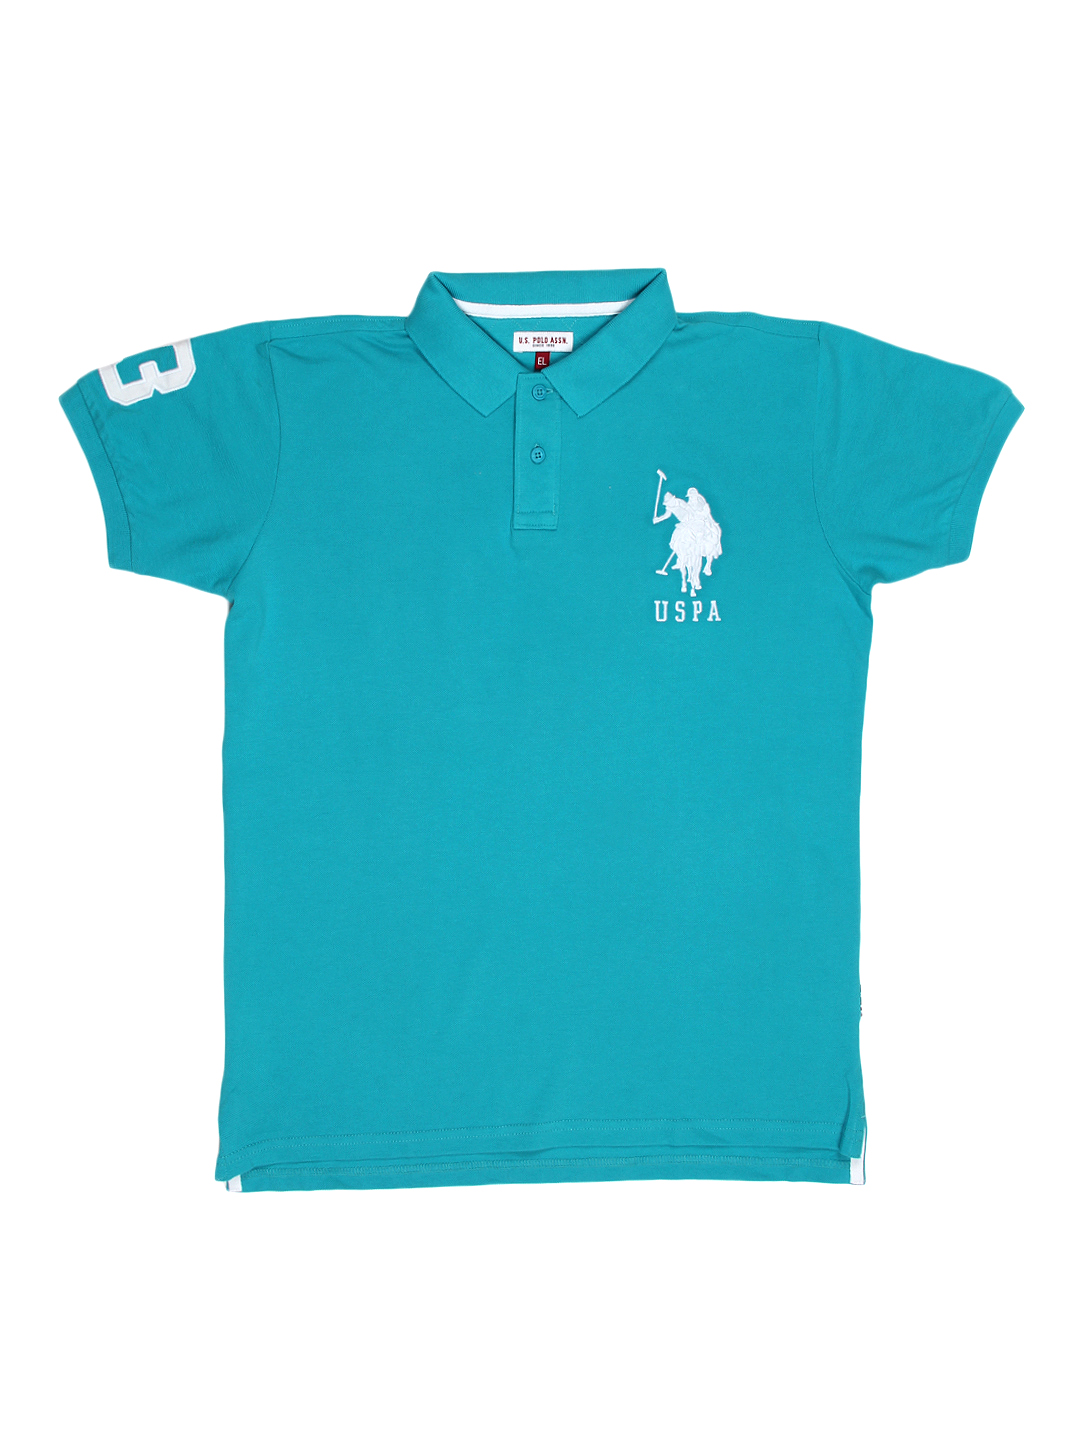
U.S. Polo Assn. Kids Boys Blue T-shirt
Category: Apparel / Topwear / Tshirts
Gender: Boys
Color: Blue
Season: Winter 2013
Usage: Casual